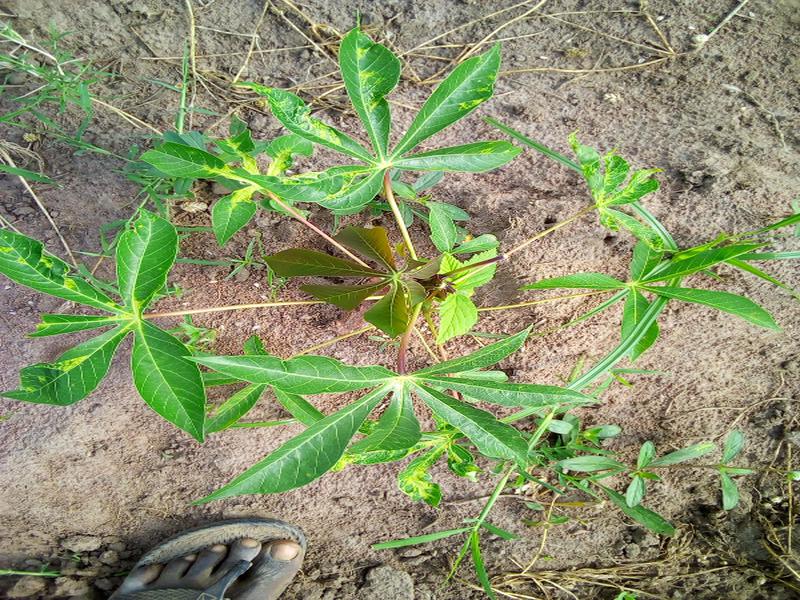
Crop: cassava
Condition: mosaic_disease